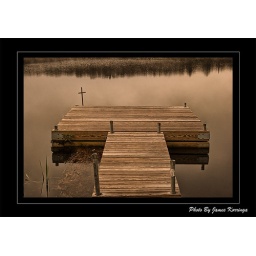
Dock on small lake in Vermont. Taken early morning. The cross caught my eye.